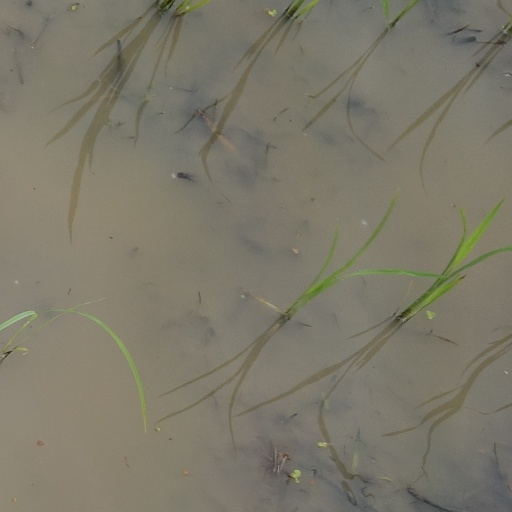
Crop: rice